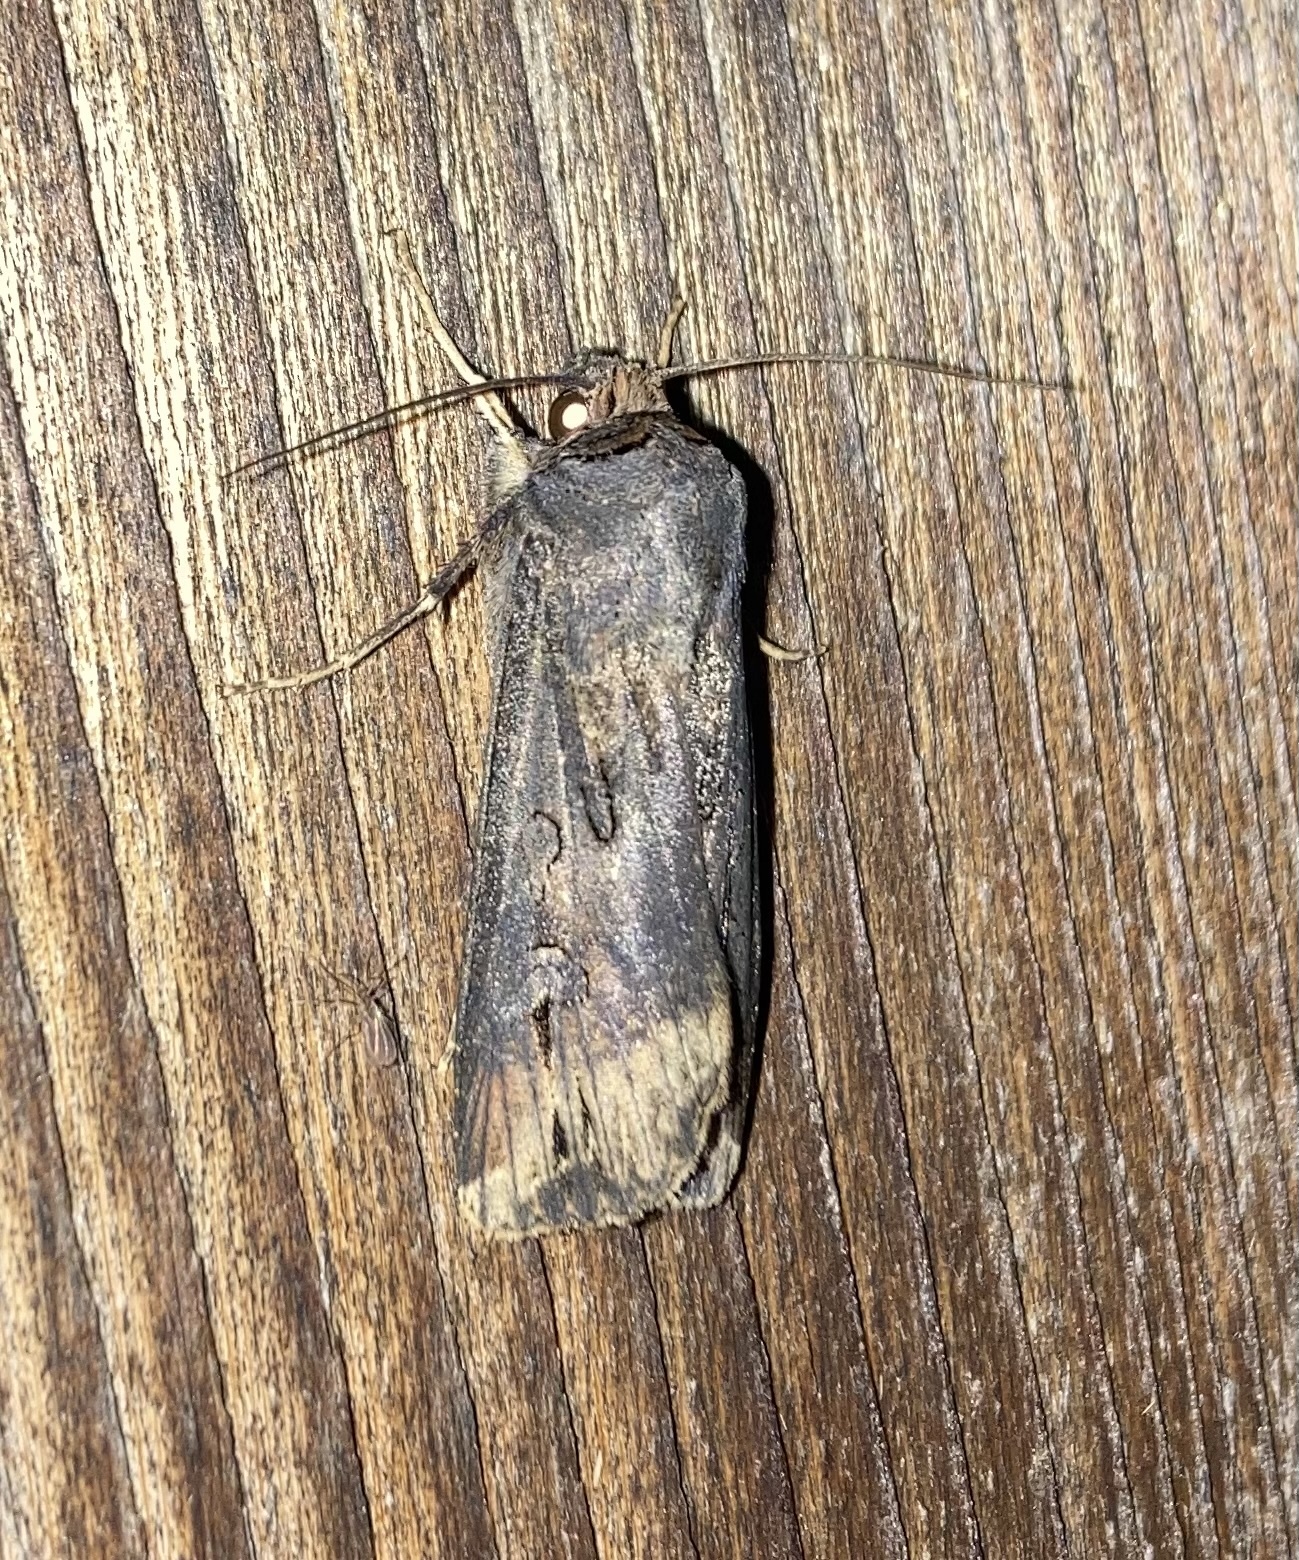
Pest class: cutworms